August Macke

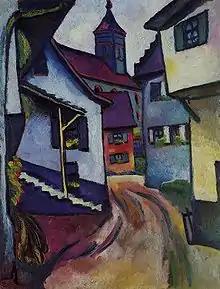
"Street with church in Kandern", 1911

August Robert Ludwig Macke was born in Germany on 3 January 1887, in Meschede, Westphalia. He was the only son of August Friedrich Hermann Macke (1845–1904), a building contractor and amateur artist, and his wife, Maria Florentine, née Adolph, (1848–1922), who came from a farming family in Westphalia's Sauerland region. Shortly after August's birth the family settled at Cologne, where Macke was educated at the Kreuzgymnasium (1897–1900) and became a friend of Hans Thuar, who also became an artist. In 1900, when he was thirteen, the family moved to Bonn, where Macke studied at the Realgymnasium and became a friend of Walter Gerhardt and Gerhardt's sister, Elisabeth, whom he married a few years later.